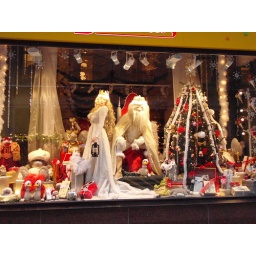
Scandinavia 2008 Trip.The display window of a store along Drottinggatan, a pedestrian shopping street in Stockholm.